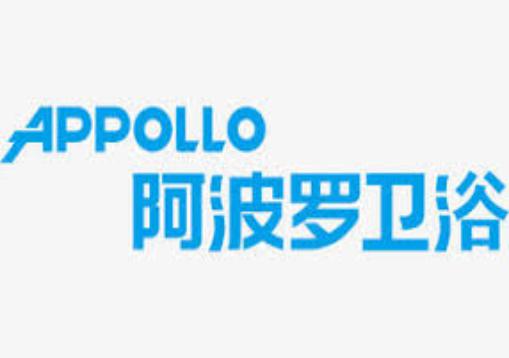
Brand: apollo
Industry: Others